Petter Solberg

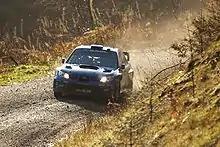
Solberg with his Subaru Impreza WRC2007 at the 2007 Rally GB.

At the next round on Rally Catalunya, it was a difficult rally for Solberg — he struggled to maintain a good pace and in the end finished sixth, almost 3 minutes adrift from the winner, Loeb. He was however pleased with changes in car setup made for day 3, which seemed promising for the following Tour de Corse. Unfortunately for the Norwegian, the setup wasn't as good and he had problems with handling again which, along with a stalled engine on the start of SS5, resulted in a disappointing fifth place, behind young Finn Jari-Matti Latvala. In Japan, his team's home event, Solberg clocked several top-ten times on the early stages, but crashed badly on SS5 then, probably due to damage sustained in accident, his gearbox locked in sixth gear, forcing his retirement for the day. He later rejoined the competition under the SupeRally format and finished 16th, managing to score two points in the Manufacturers' Championship. On the day of his 33rd birthday, Solberg finished fifth on Rally Ireland, calling it "the most difficult rally he has ever done"; he had also found his car's performance better than in previous events.